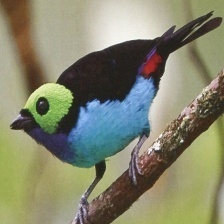
Species: PARADISE TANAGER
Scientific name: TANGARA CHILENSIS